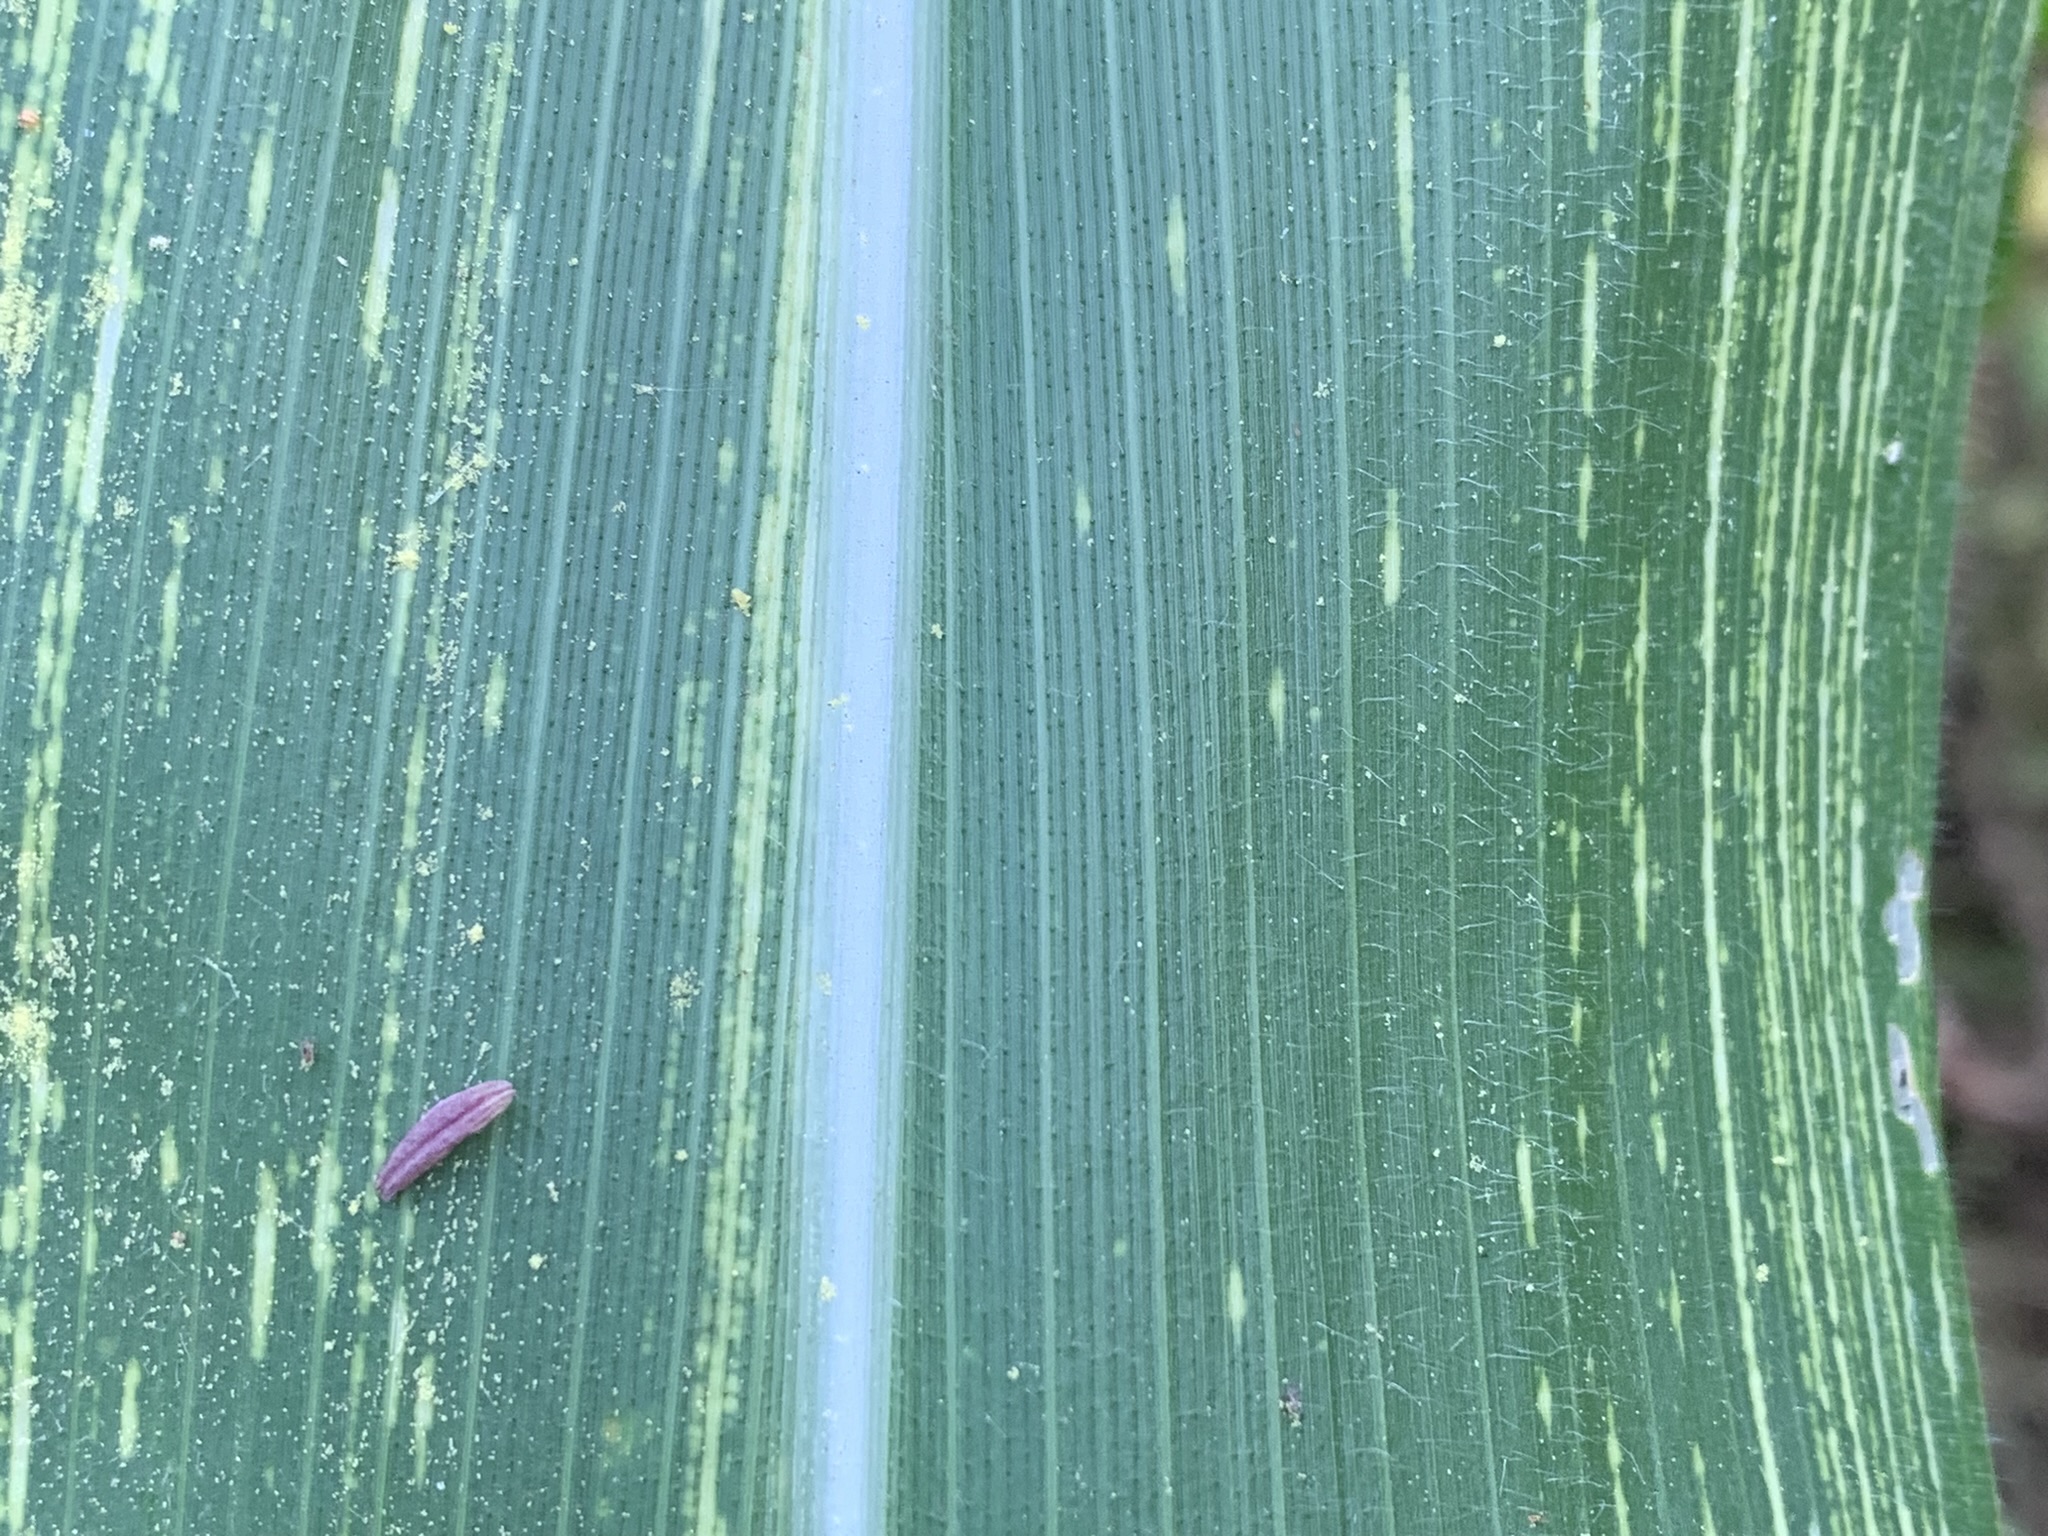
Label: MSV